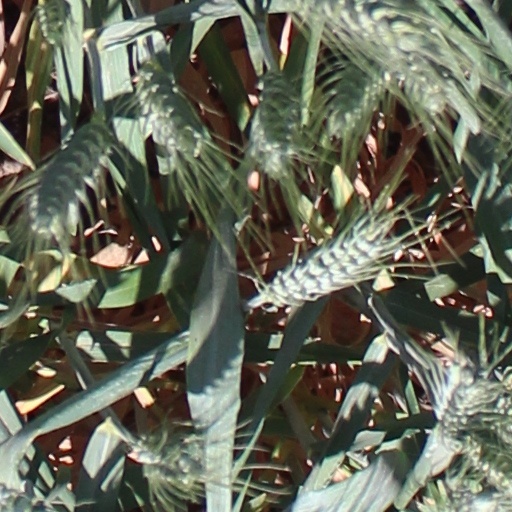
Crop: wheat